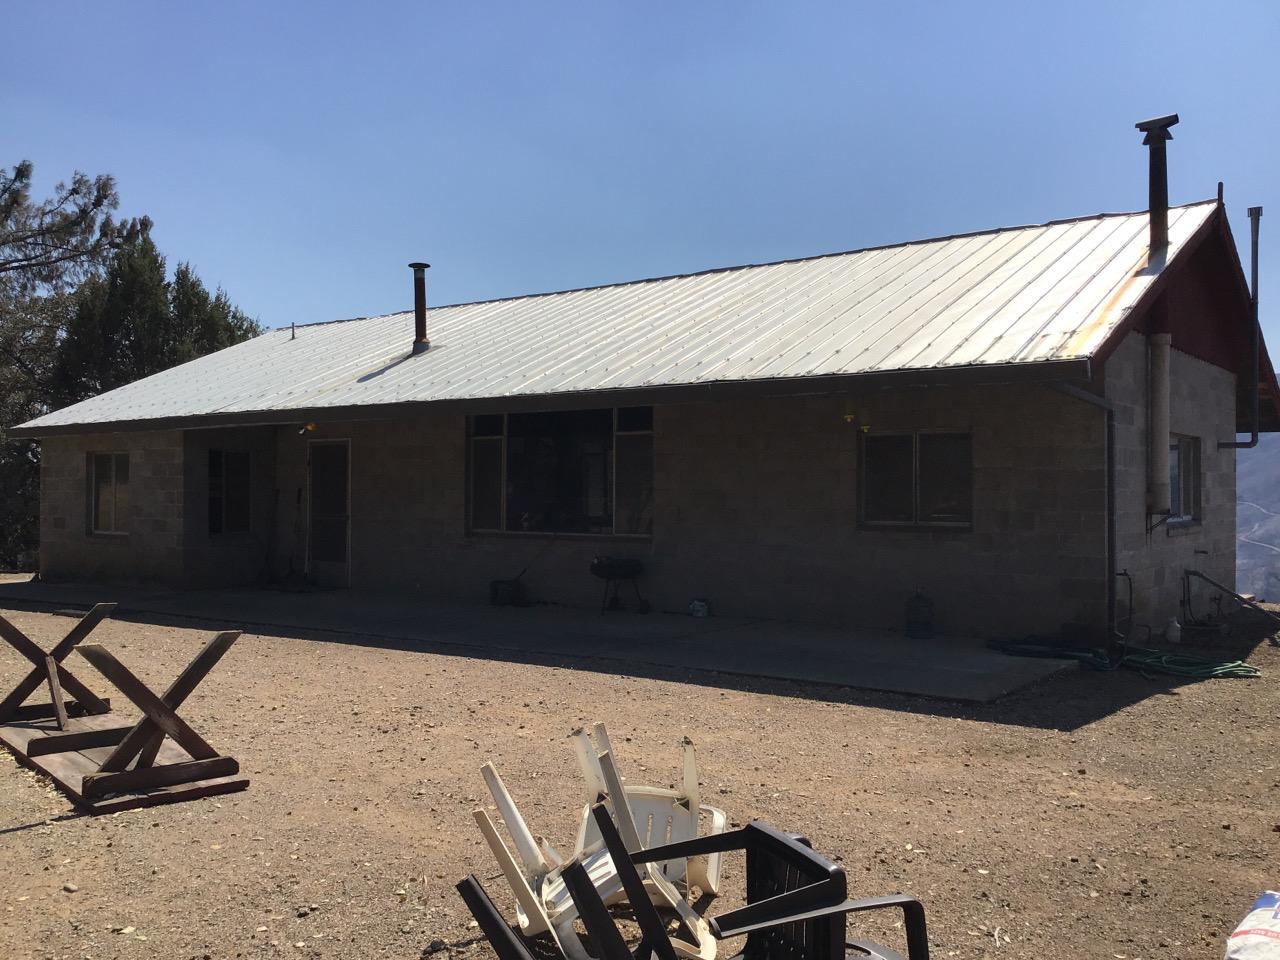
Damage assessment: no_damage